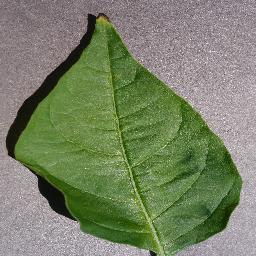
Label: Pepper,_bell___healthy